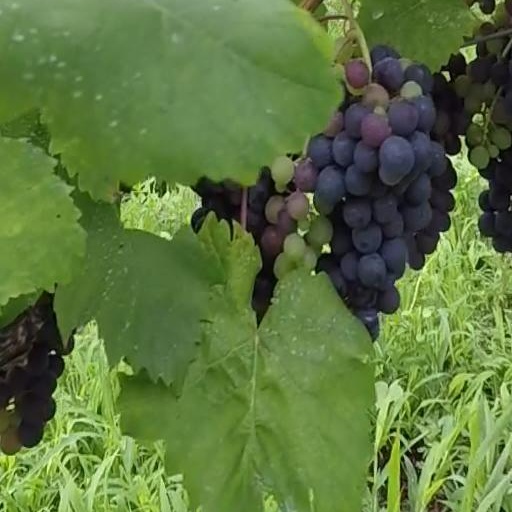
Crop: grape